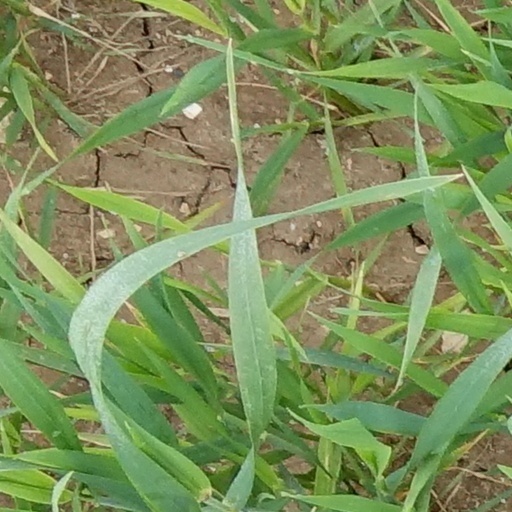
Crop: wheat